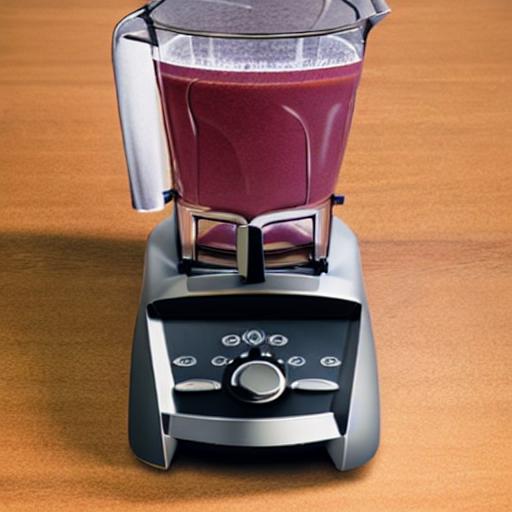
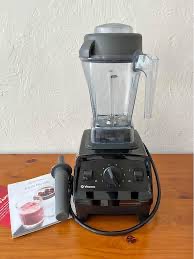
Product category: items_blender
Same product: no